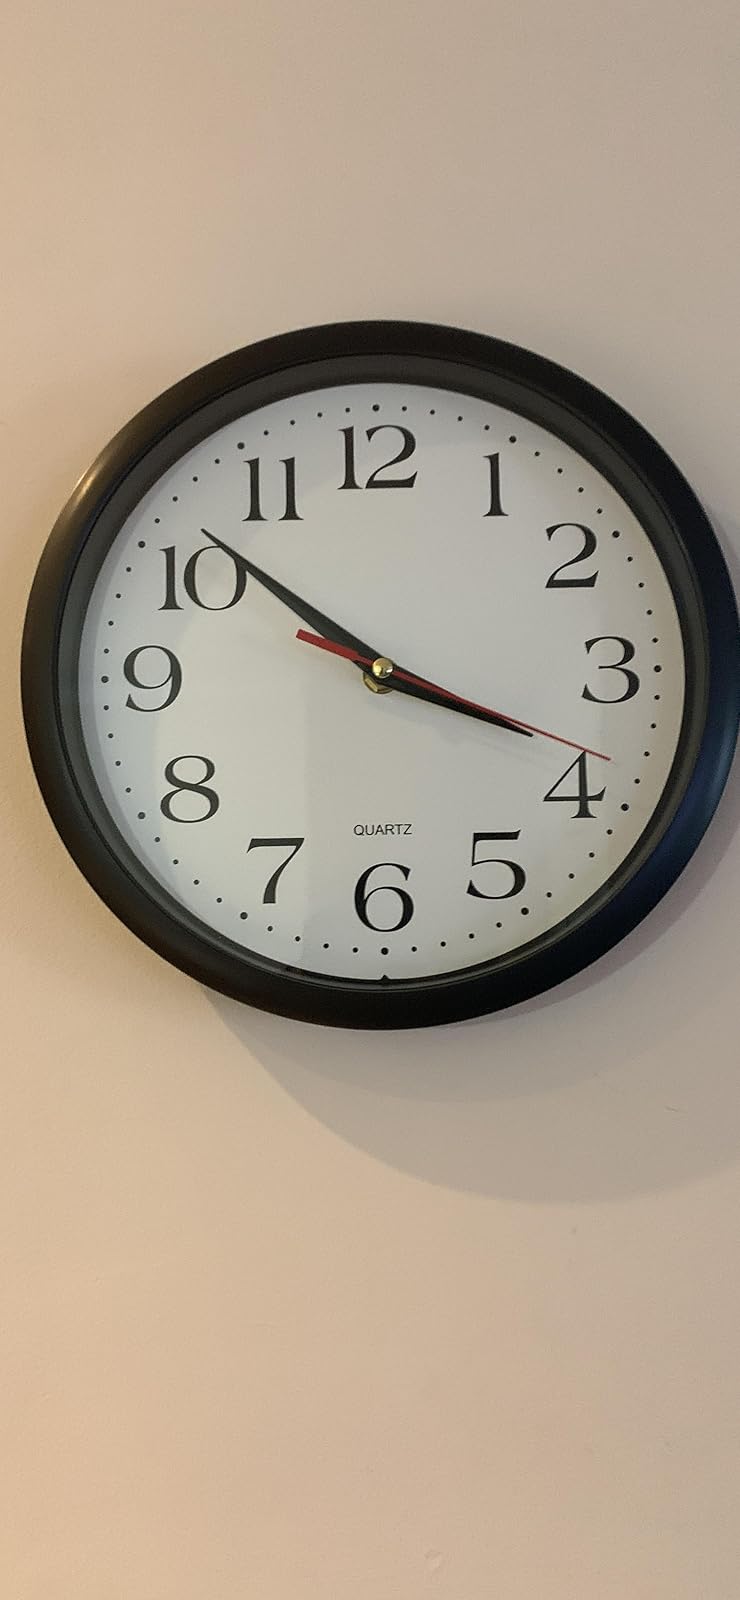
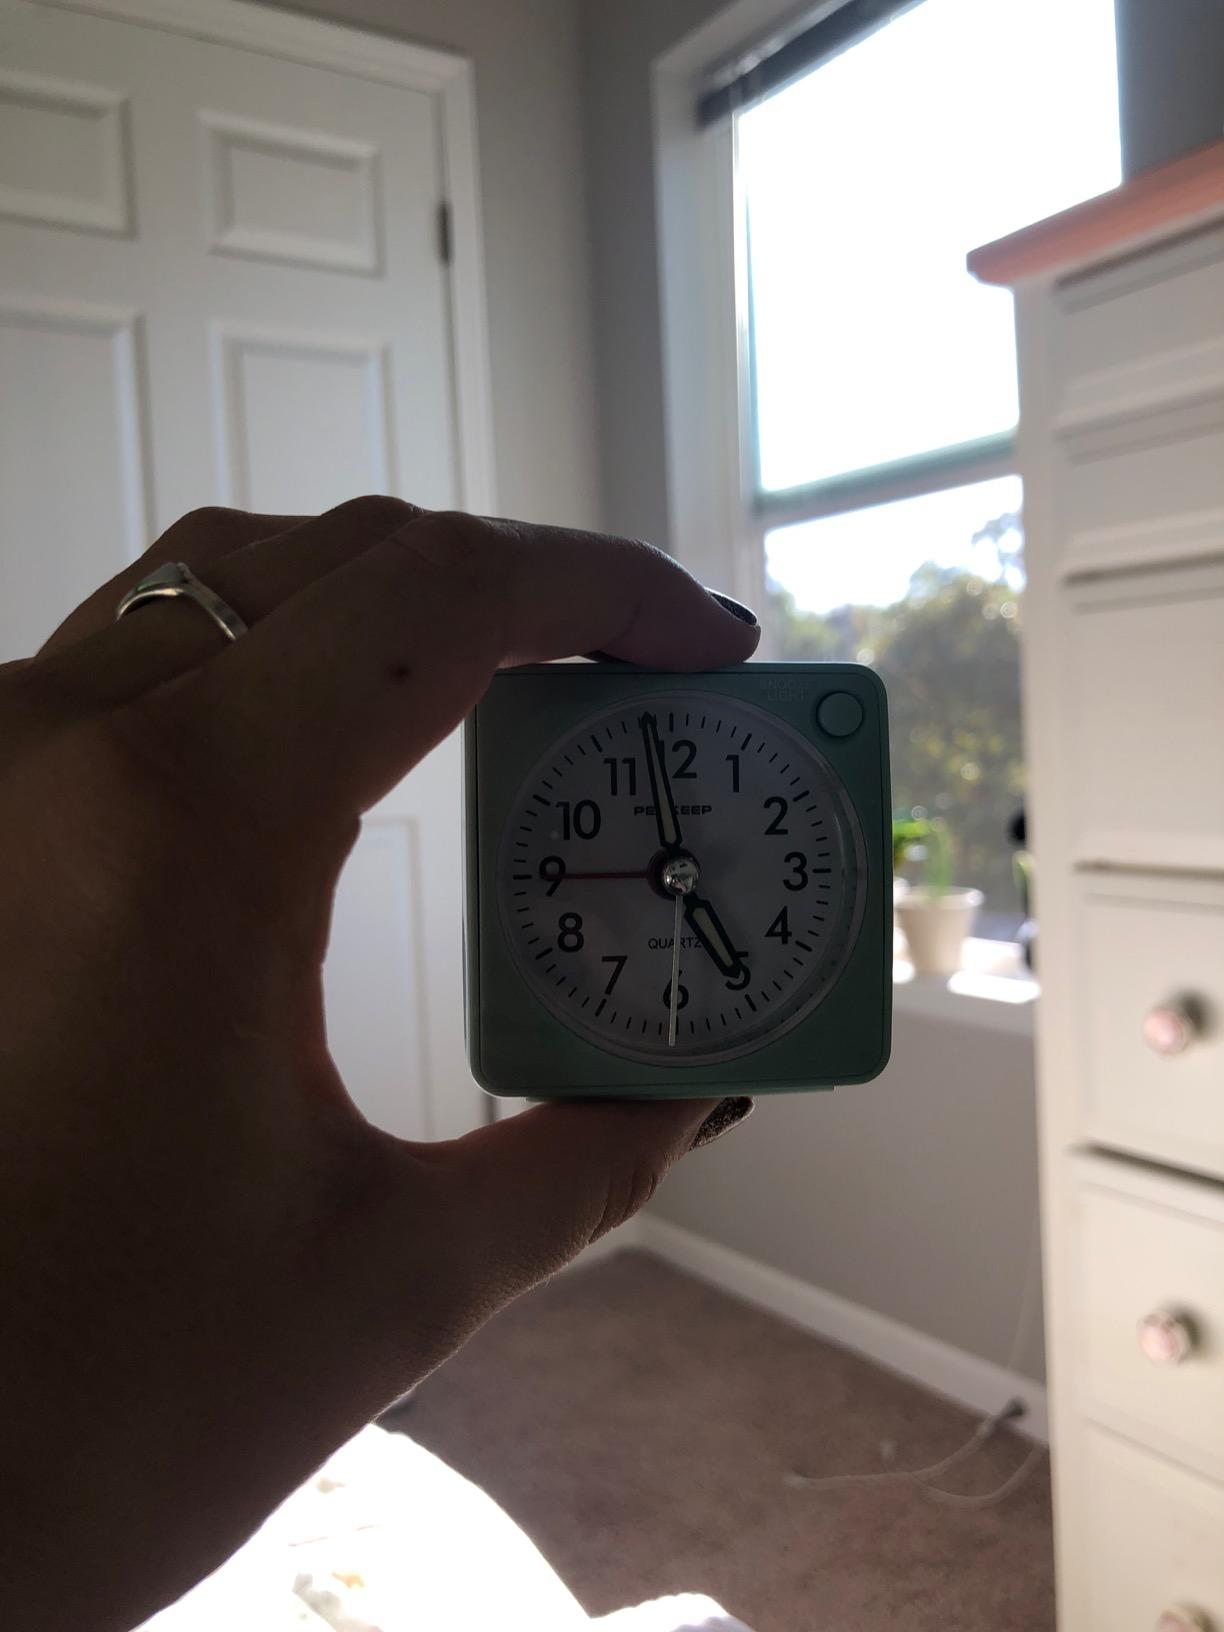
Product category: clock
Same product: no